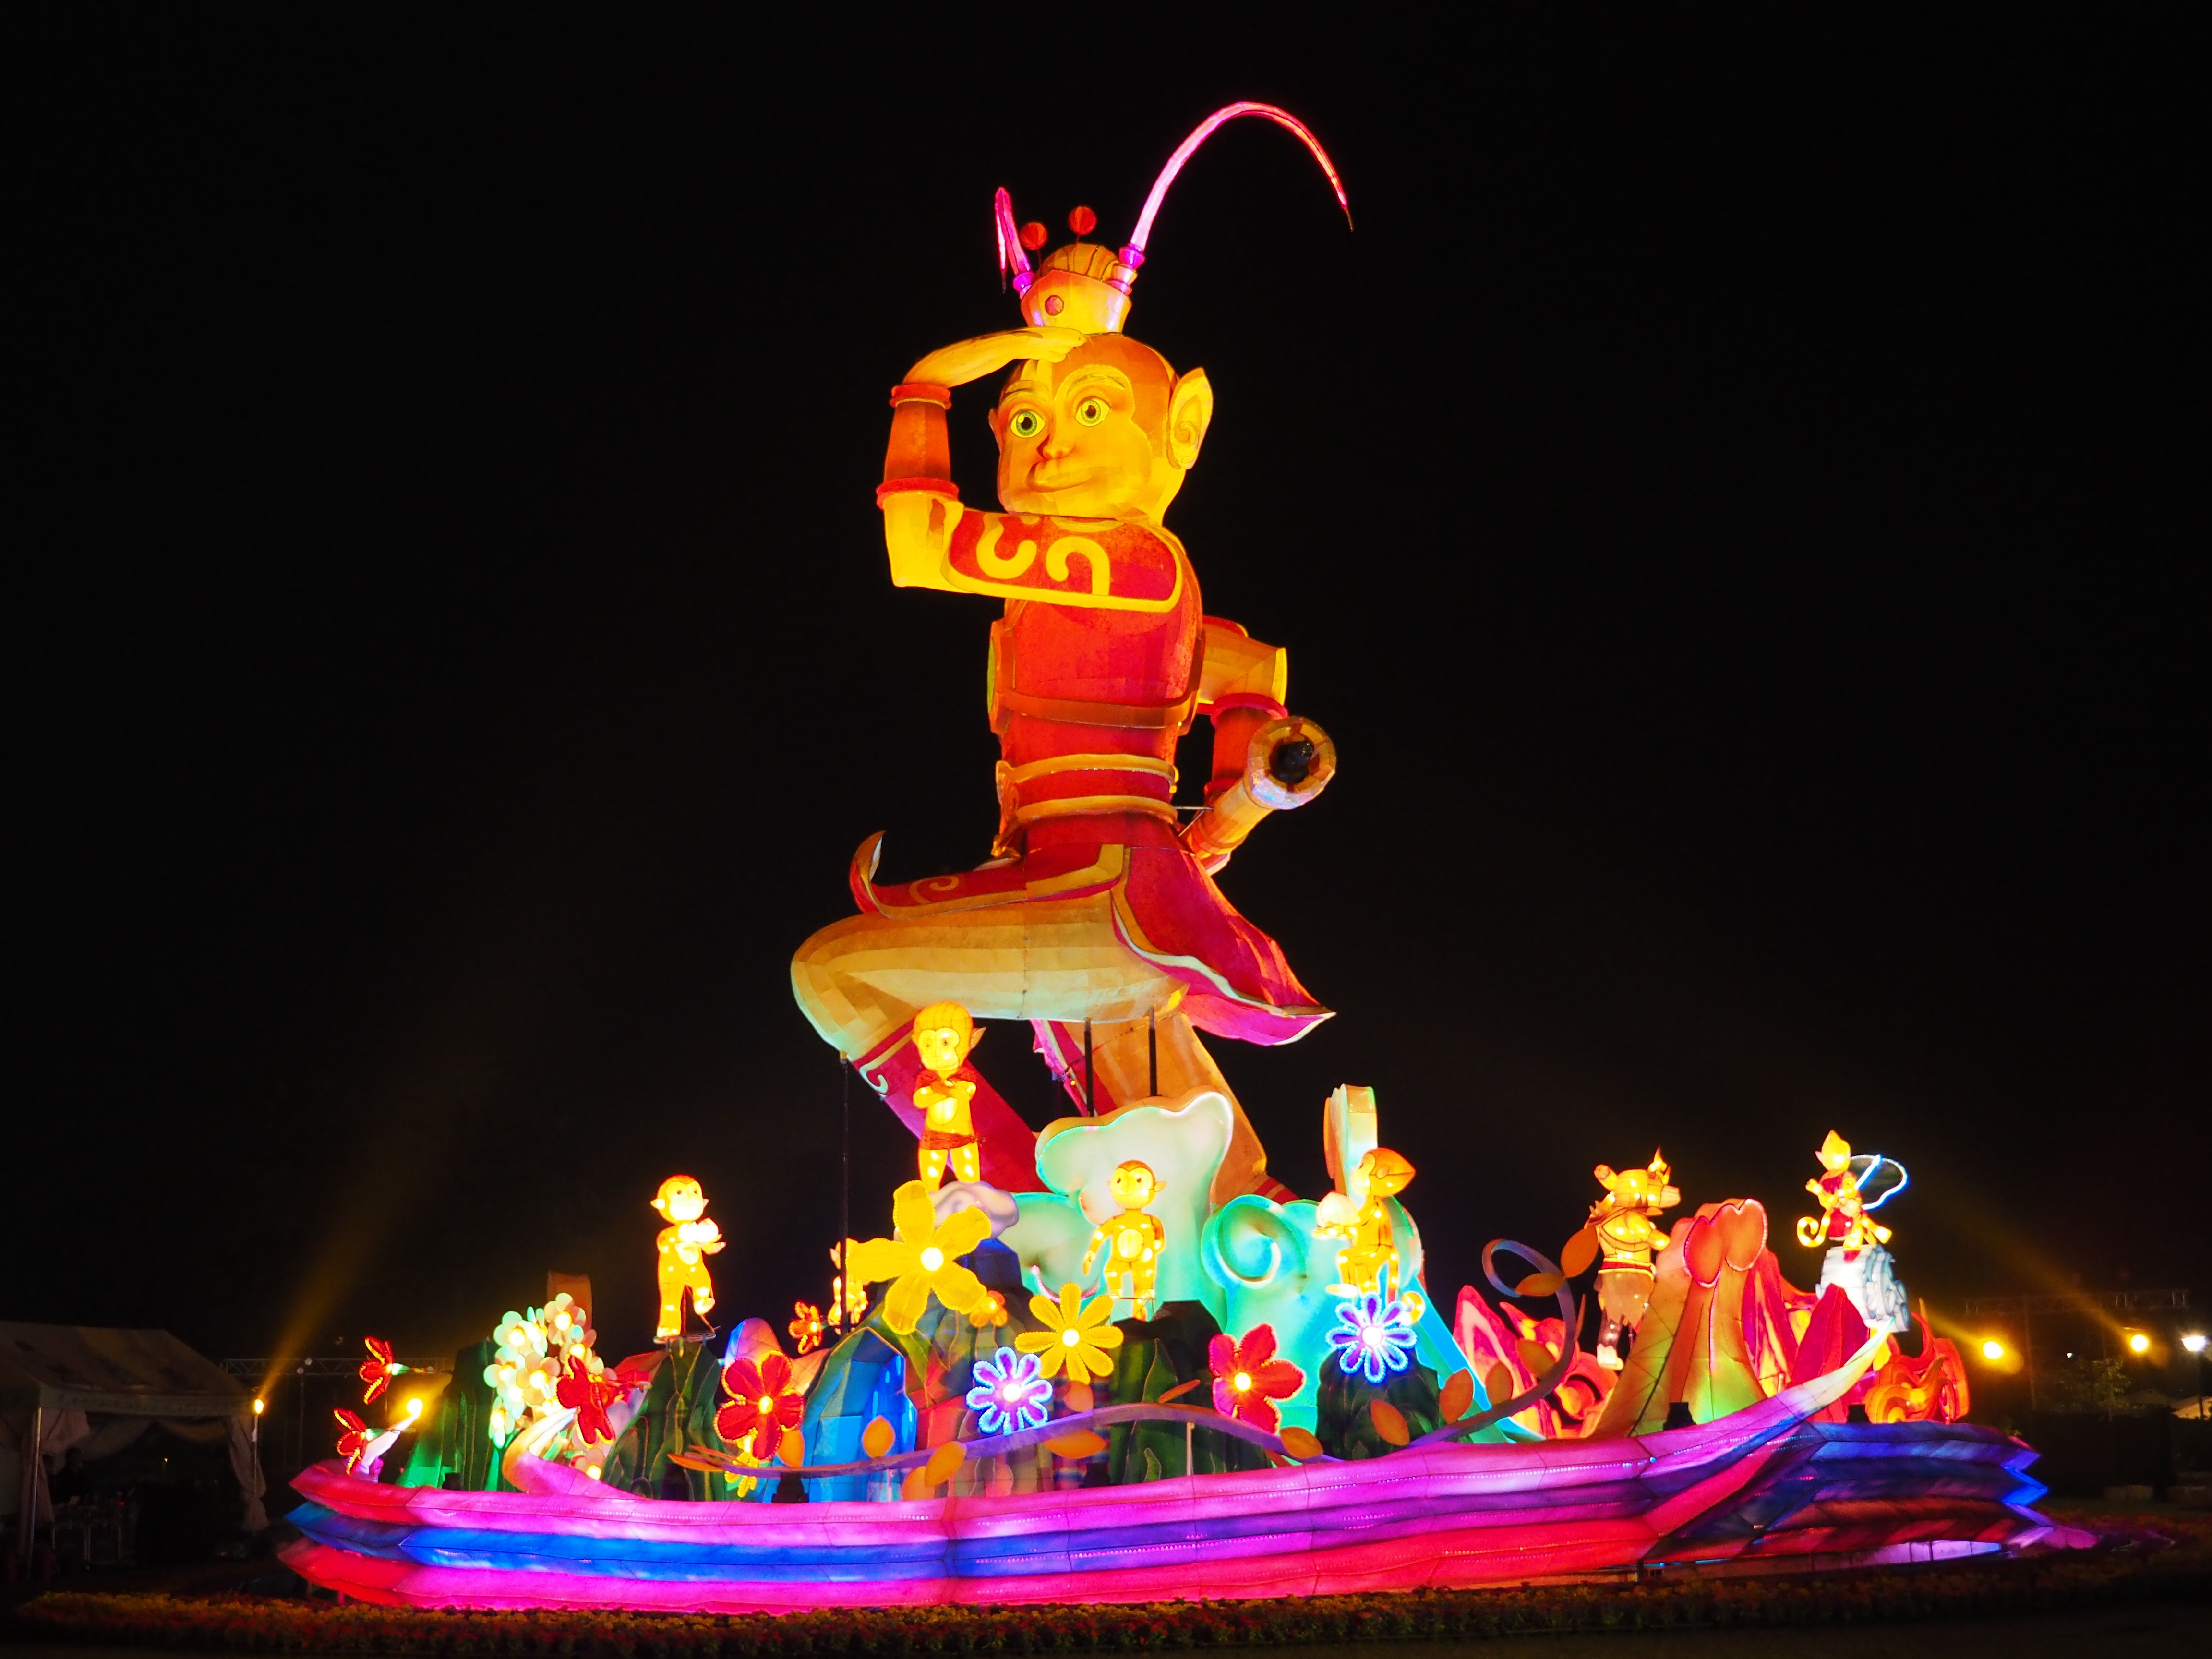
amusement park, christmas decoration, festival, performance, taiwan, event, fo guang shan, monkey lamp, musical theatre